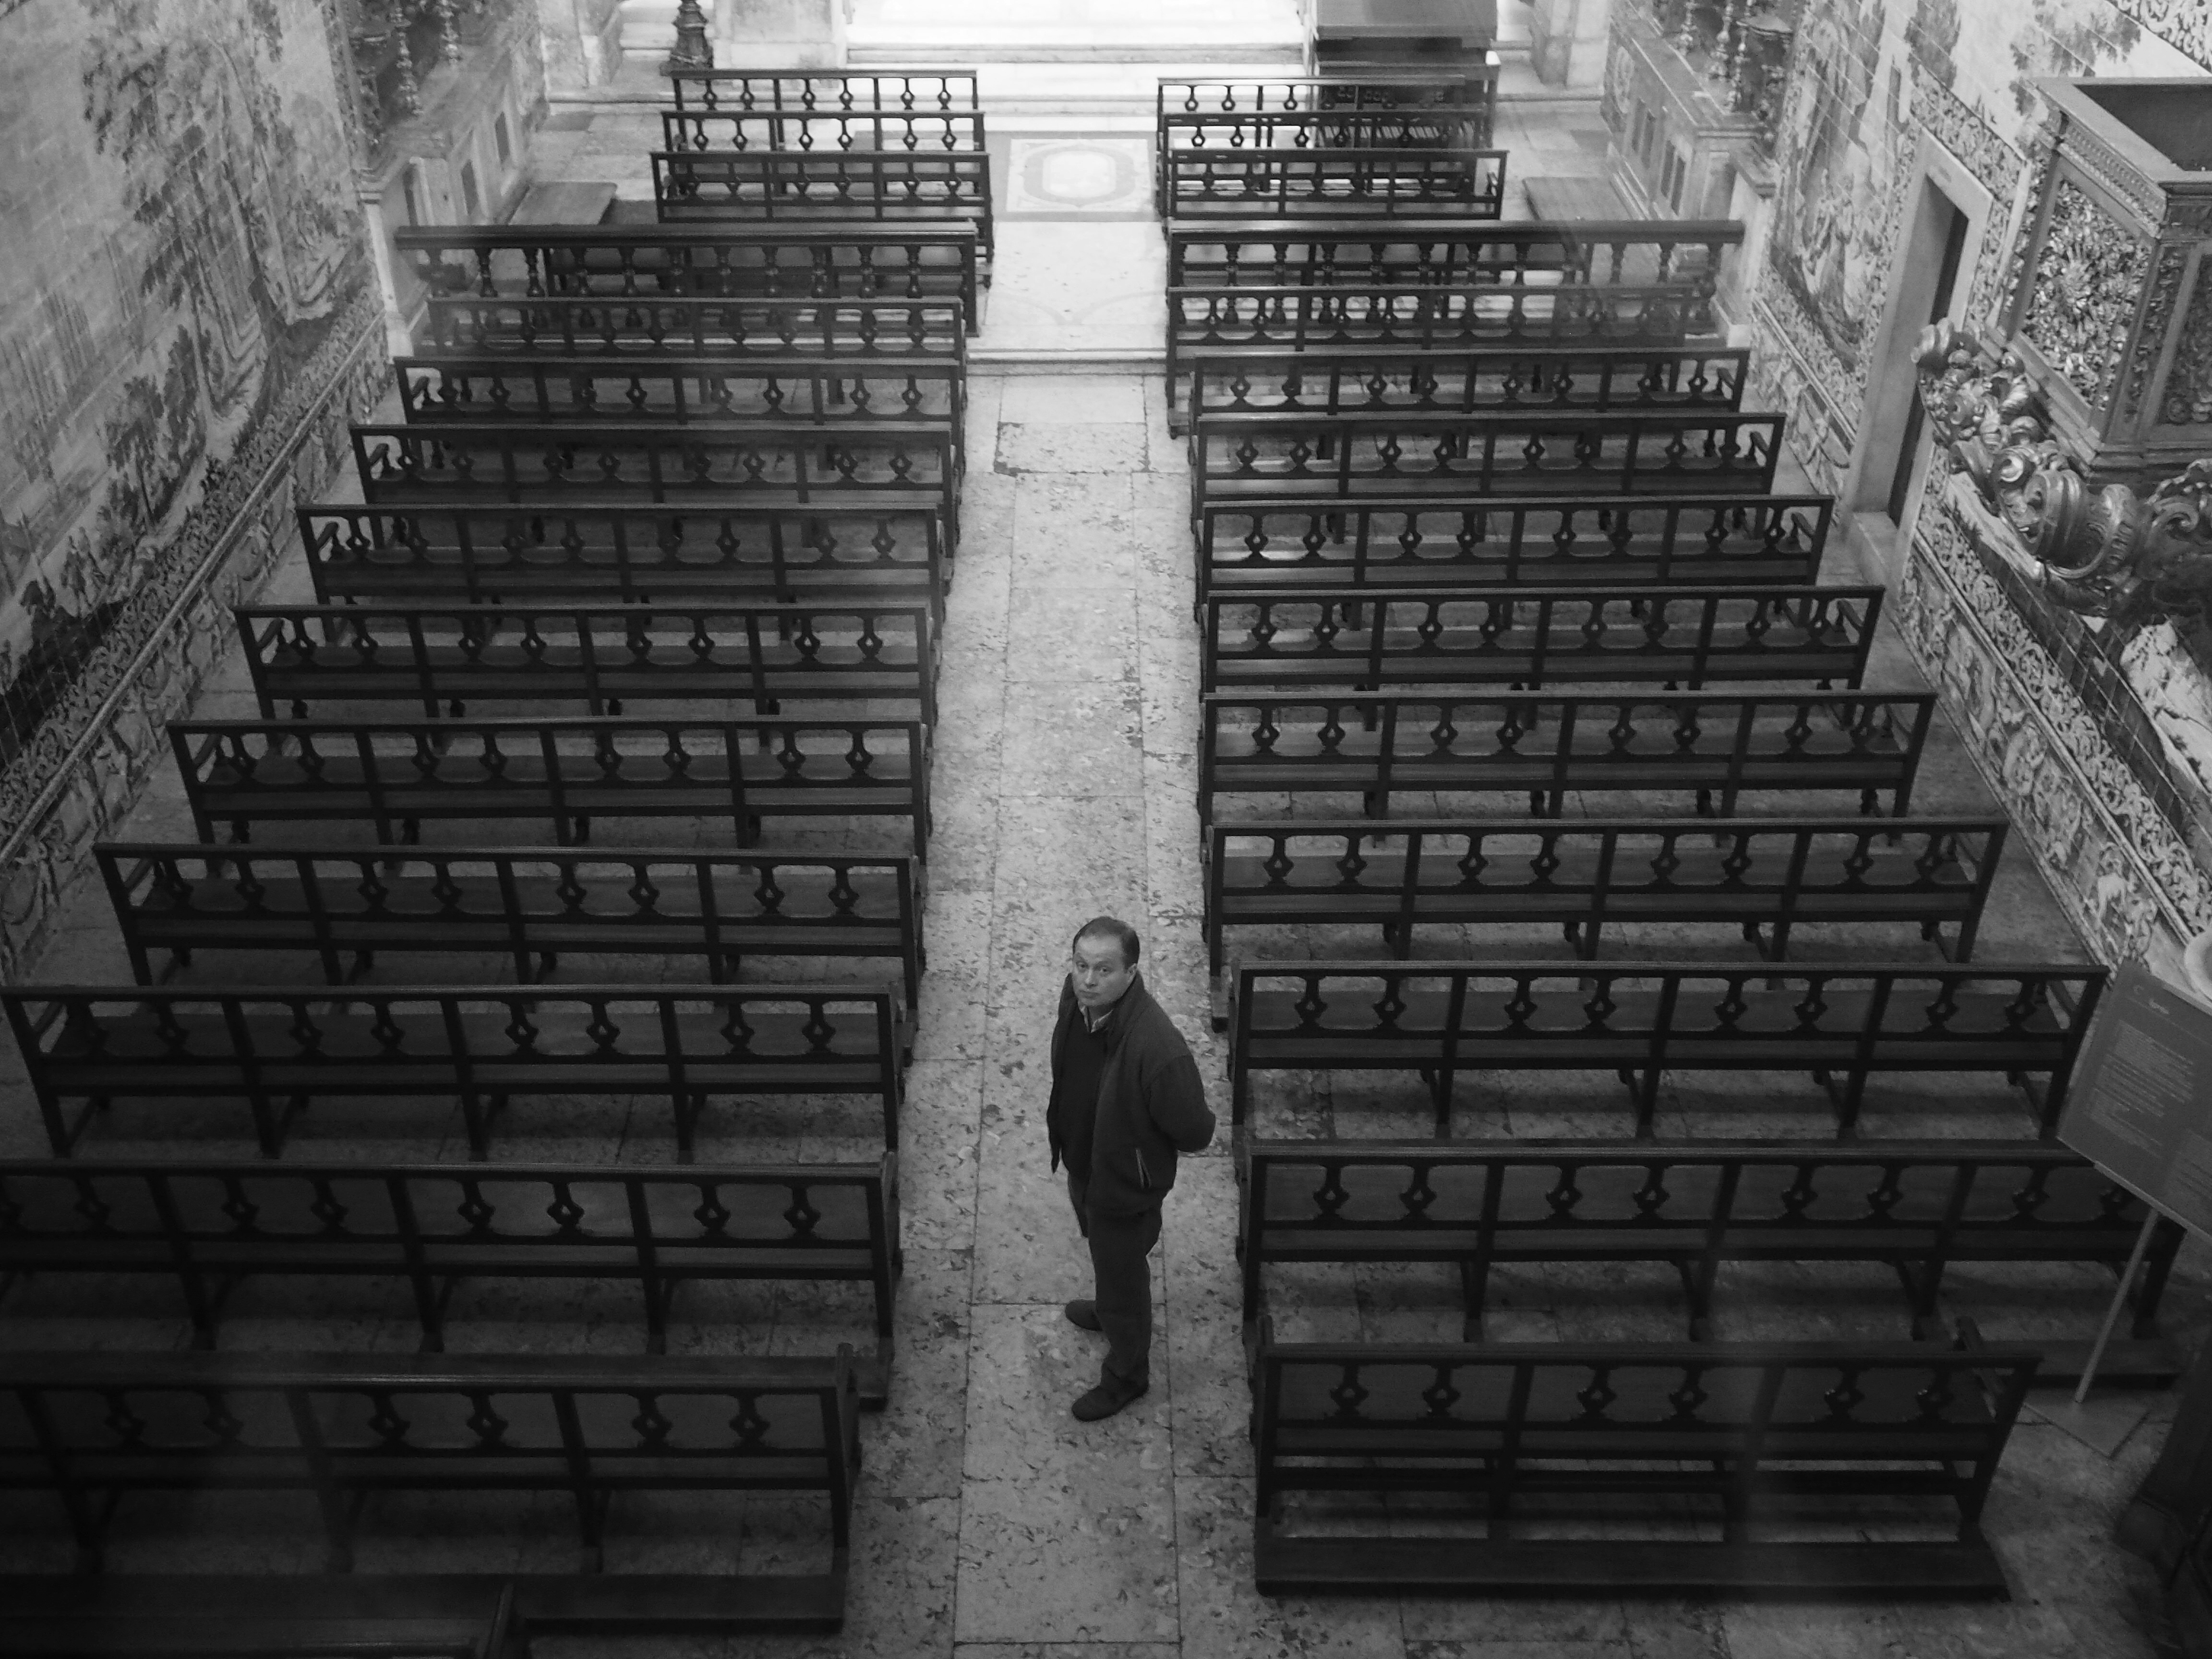
black and white, people, white, street, photography, alley, urban, wall, social, portrait, lens, darkness, black, monochrome, brick, streetphotography, bw, blackandwhite, blackwhite, streets, candid, temple, moments, eye, public, olympus, photograph, portugal, prime, pretoebranco, rua, omd, streetphoto, image, eyed, 17mm, lisboa, lisbon, moment, unposed, decisive, souls, retrato, pretobranco, retratos, sp, pb, inpublic, fotografiaderua, streetmoments, em10, jo olavinha, monochrome photography, ancient history, film noir